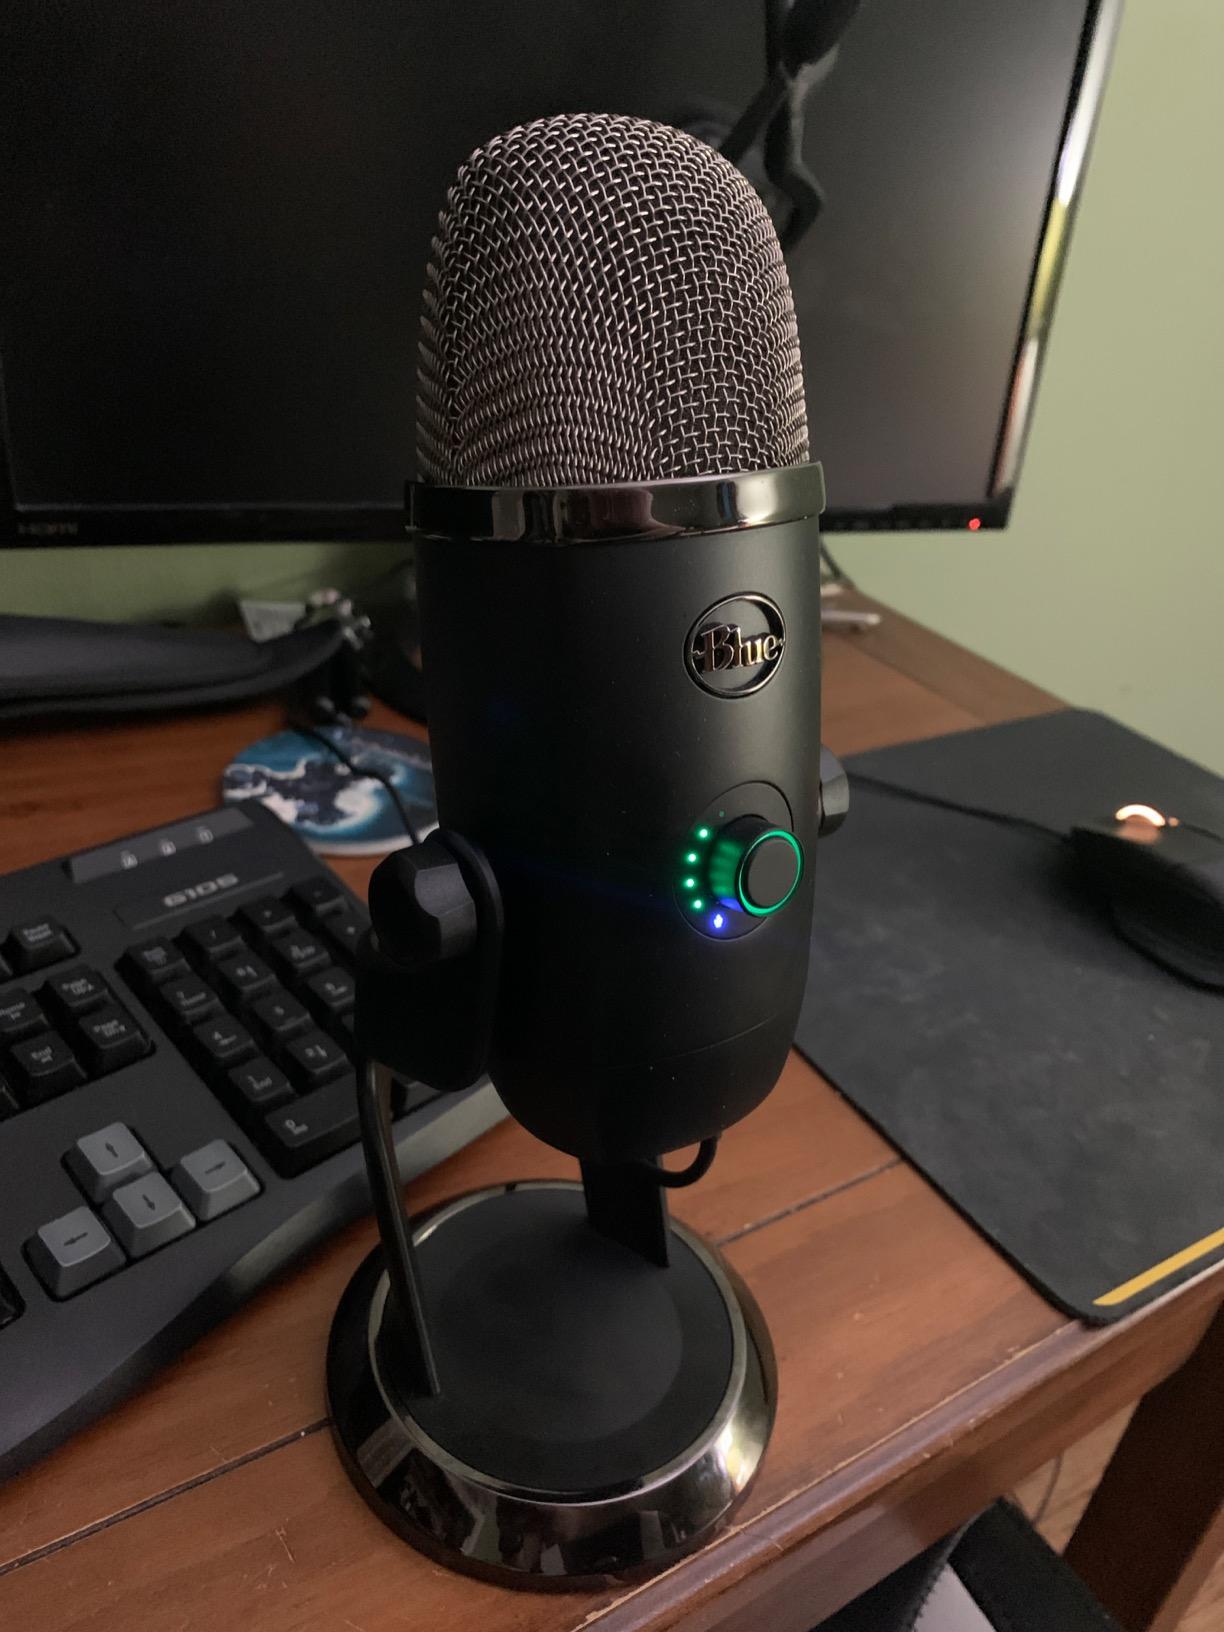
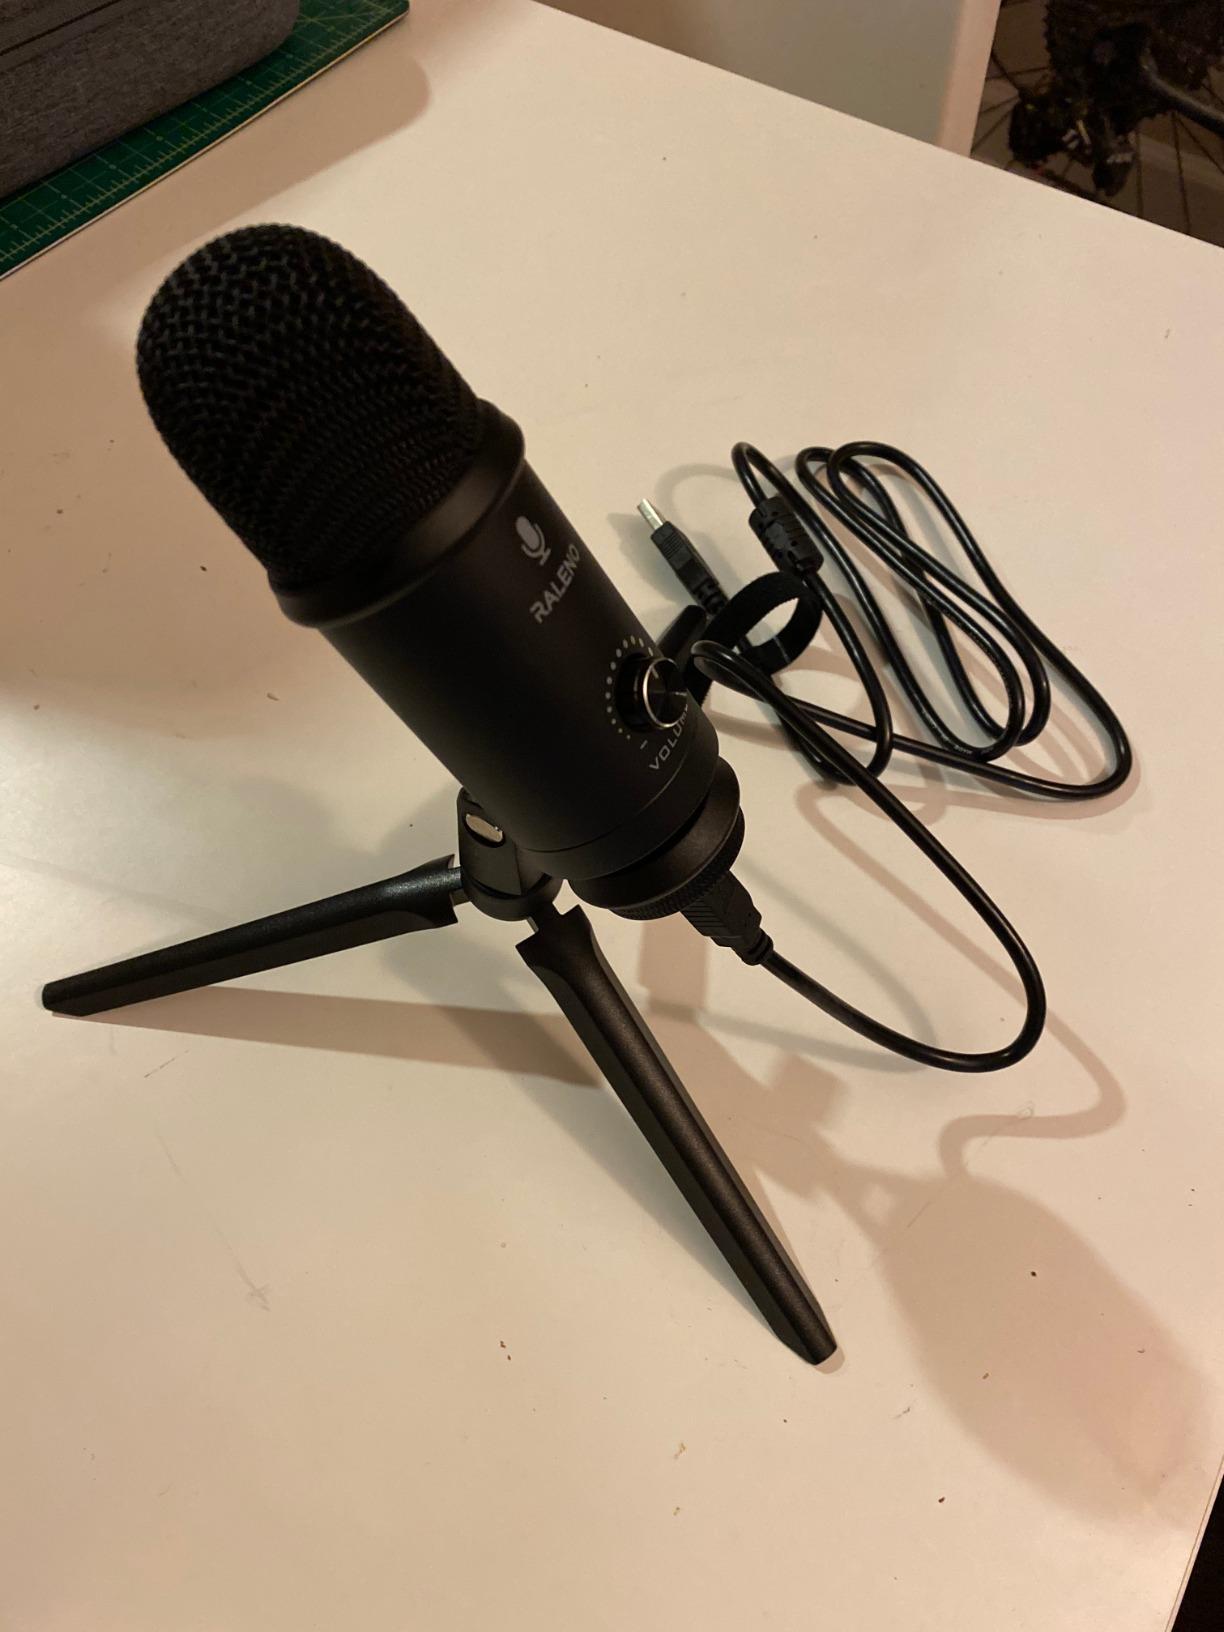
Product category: microphone
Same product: no